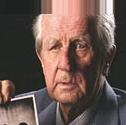
Age: 87